Speed Limited

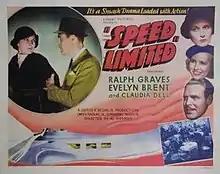
Film poster

Speed Limited is a 1935 American crime film directed by Albert Herman and starring Evelyn Brent. It was made by the low-budget Poverty Row company Regent Pictures